Junípero Serra

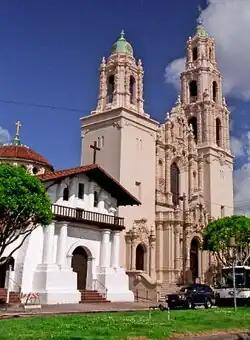
Mission San Francisco de Asís, founded in 1776

Over six months dragged on without a single Indian convert to Mission San Diego. On January 24, 1770, the 74 exhausted men of the Portolá expedition returned from their exploratory journey up the coast to San Francisco. They had survived by slaughtering and eating their mules along the return trek south. Commander Gaspar de Portolá, engineer and cartographer Miguel Costansó, and friar Juan Crespí all arrived in San Diego with detailed diaries of their trip. They reported large populations of Indians living along the coast who seemed friendly and docile, ready to embrace the gospel. Serra fervently wrote to the guardian of the college of San Fernando, requesting more missionaries willing to face hardships in Alta California.